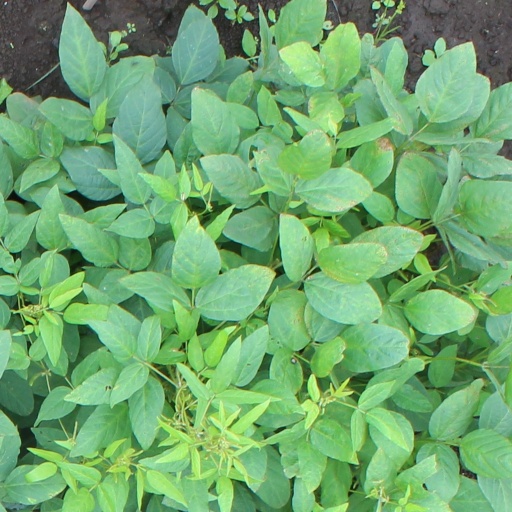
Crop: soybean